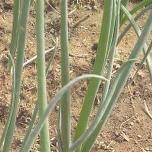
Crop: Onion
Condition: healthy-leaf